Tartan

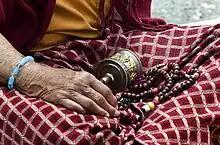
dress featuring "X" patterns where the white stripes meet, produced by supplementary weaving

In the Edwardian era, tartan had become less a component of men's clothing (with the decline in kilt-wearing) but more an important part of women's fashion, including fanciful designs from Paris that had no connection to Highland style, and many accessories such as petticoats, stockings, and blouses; masculine accessories included braces (suspenders), neckties, cummerbunds, and socks.